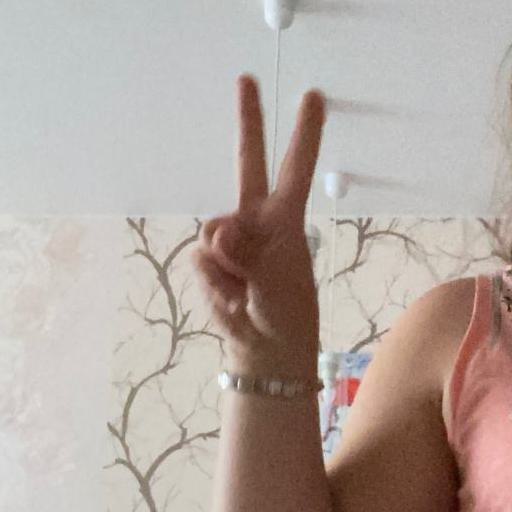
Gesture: peace